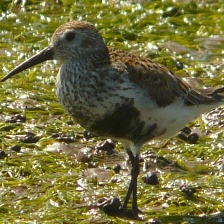
Species: DUNLIN
Scientific name: CALIDRIS ALPINA
ImageNet parent category: red-backed_sandpiper